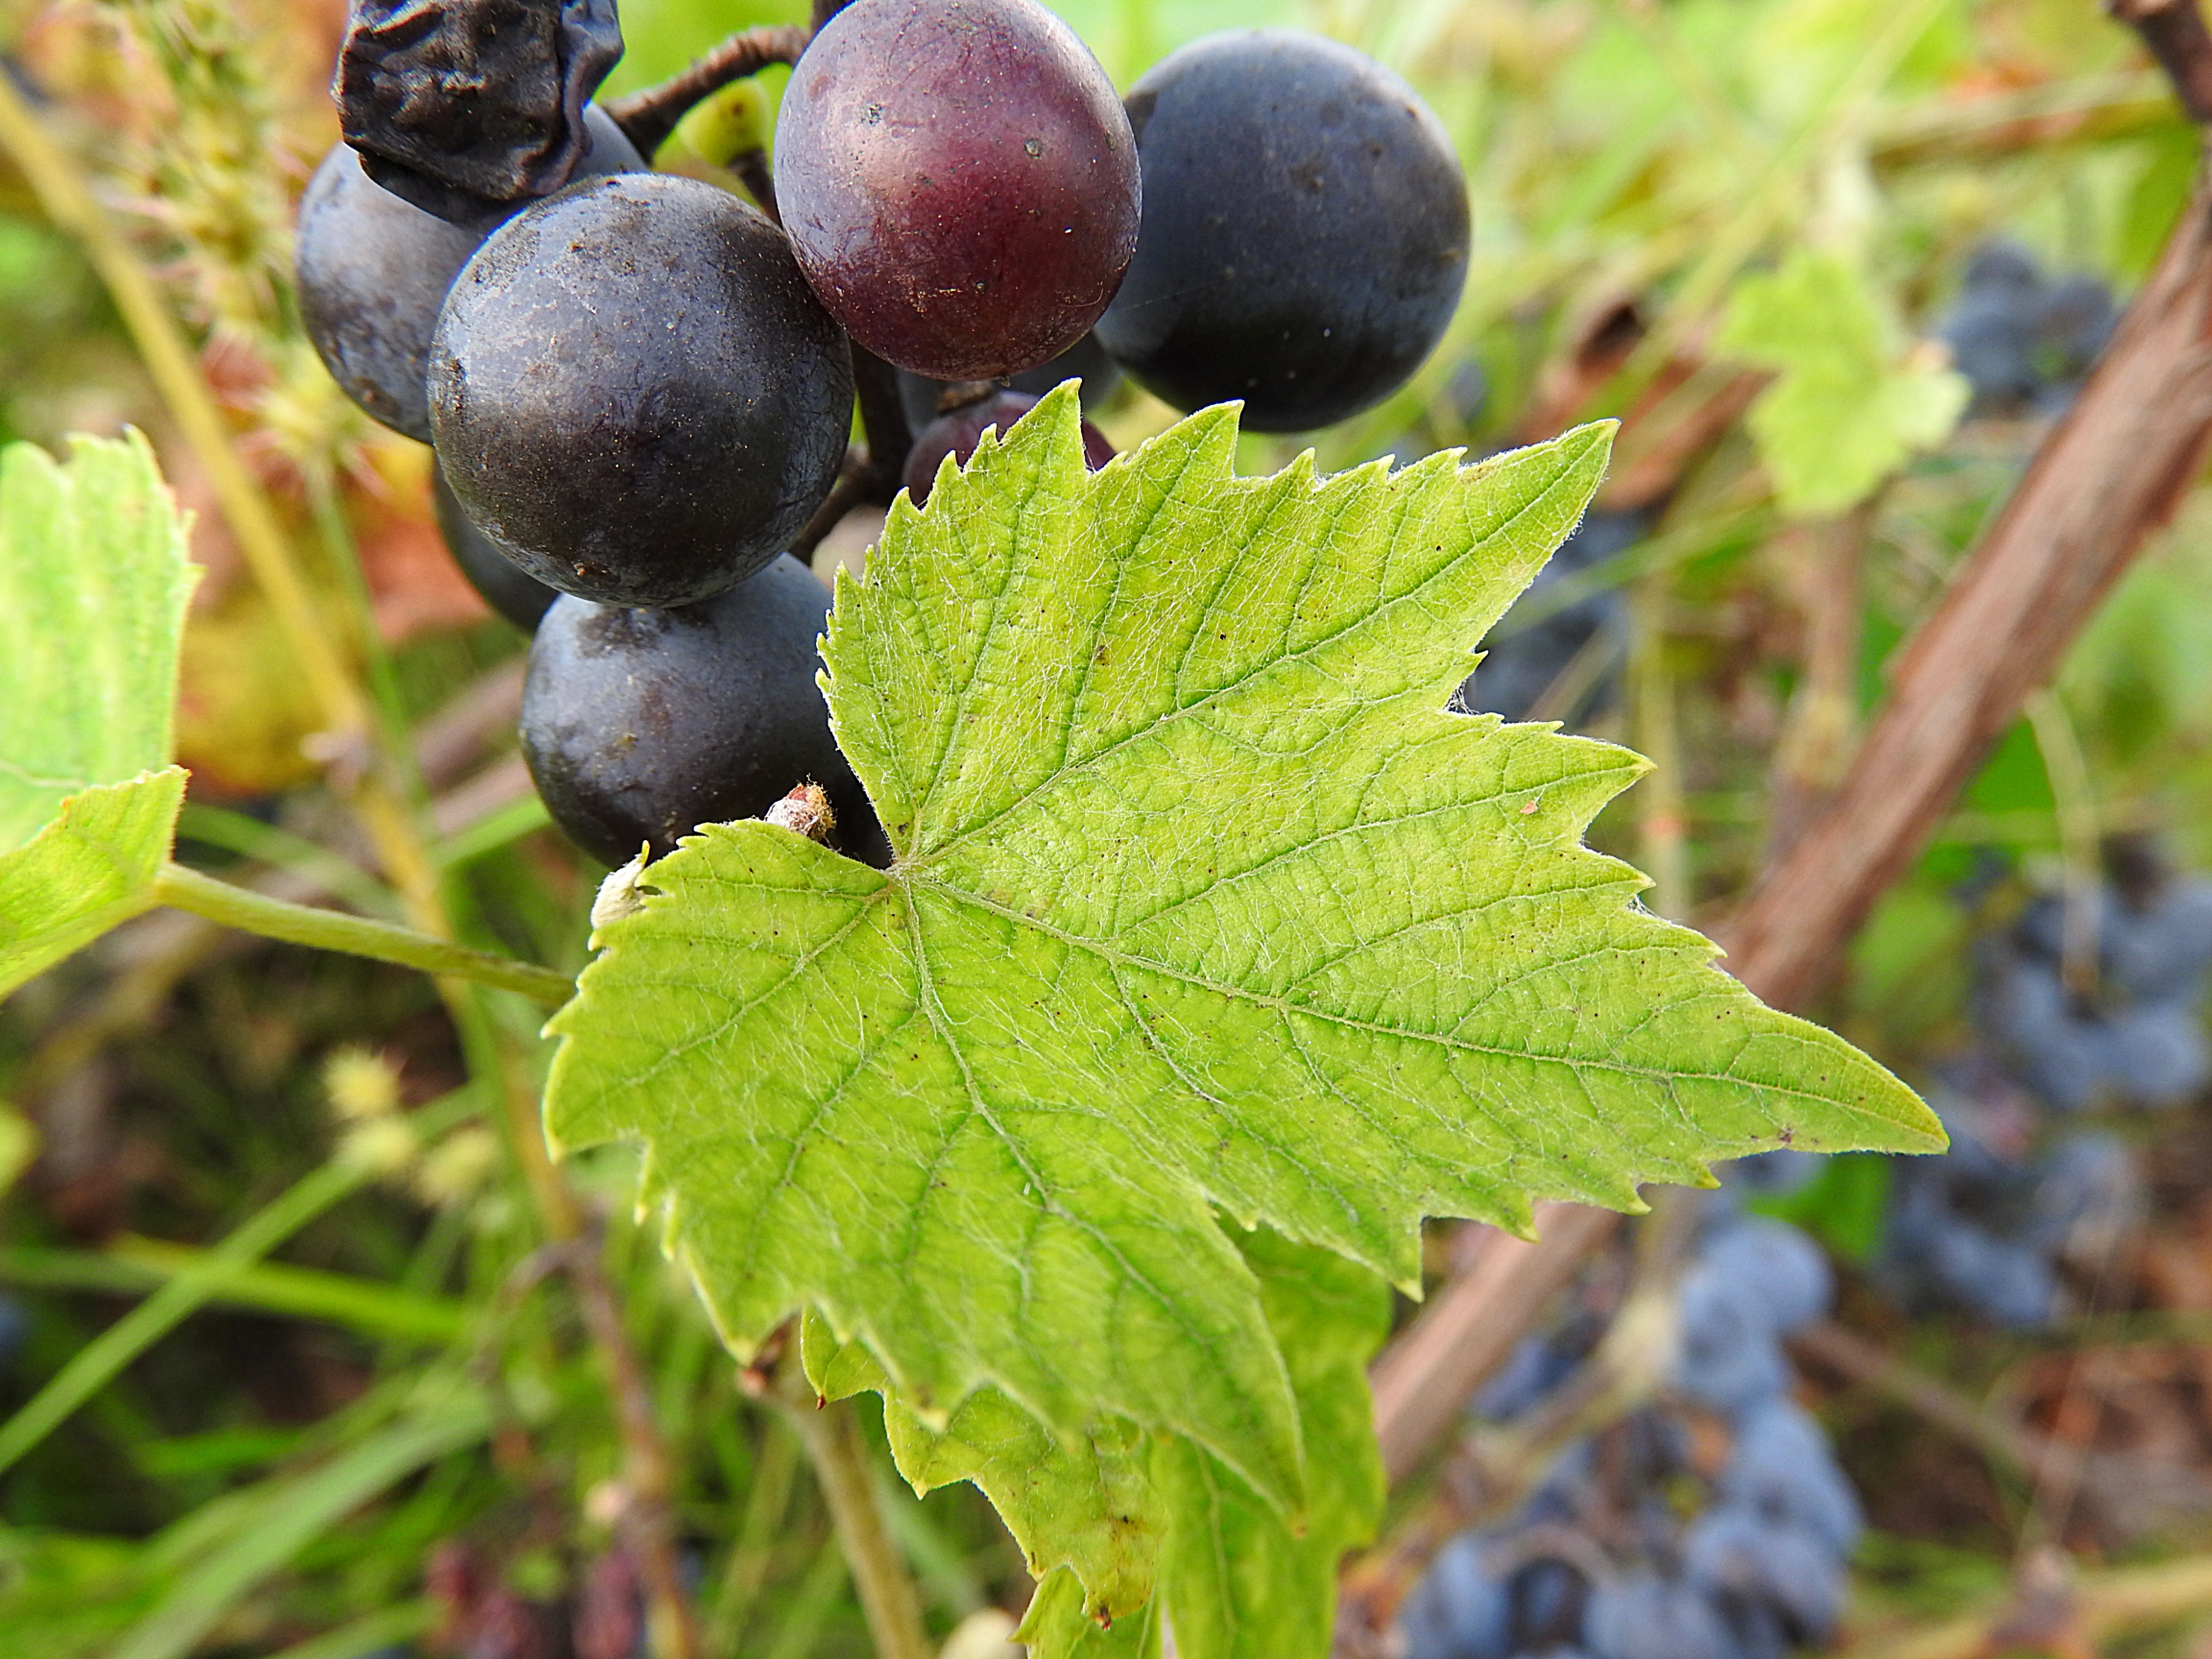
tree, branch, plant, grape, vine, fruit, berry, leaf, flower, food, produce, autumn, flora, blackberry, vines, shrub, grapes, prunus spinosa, flowering plant, vitis, currant, vine leaf, bilberry, huckleberry, damson, chokeberry, woody plant, land plant, dewberry